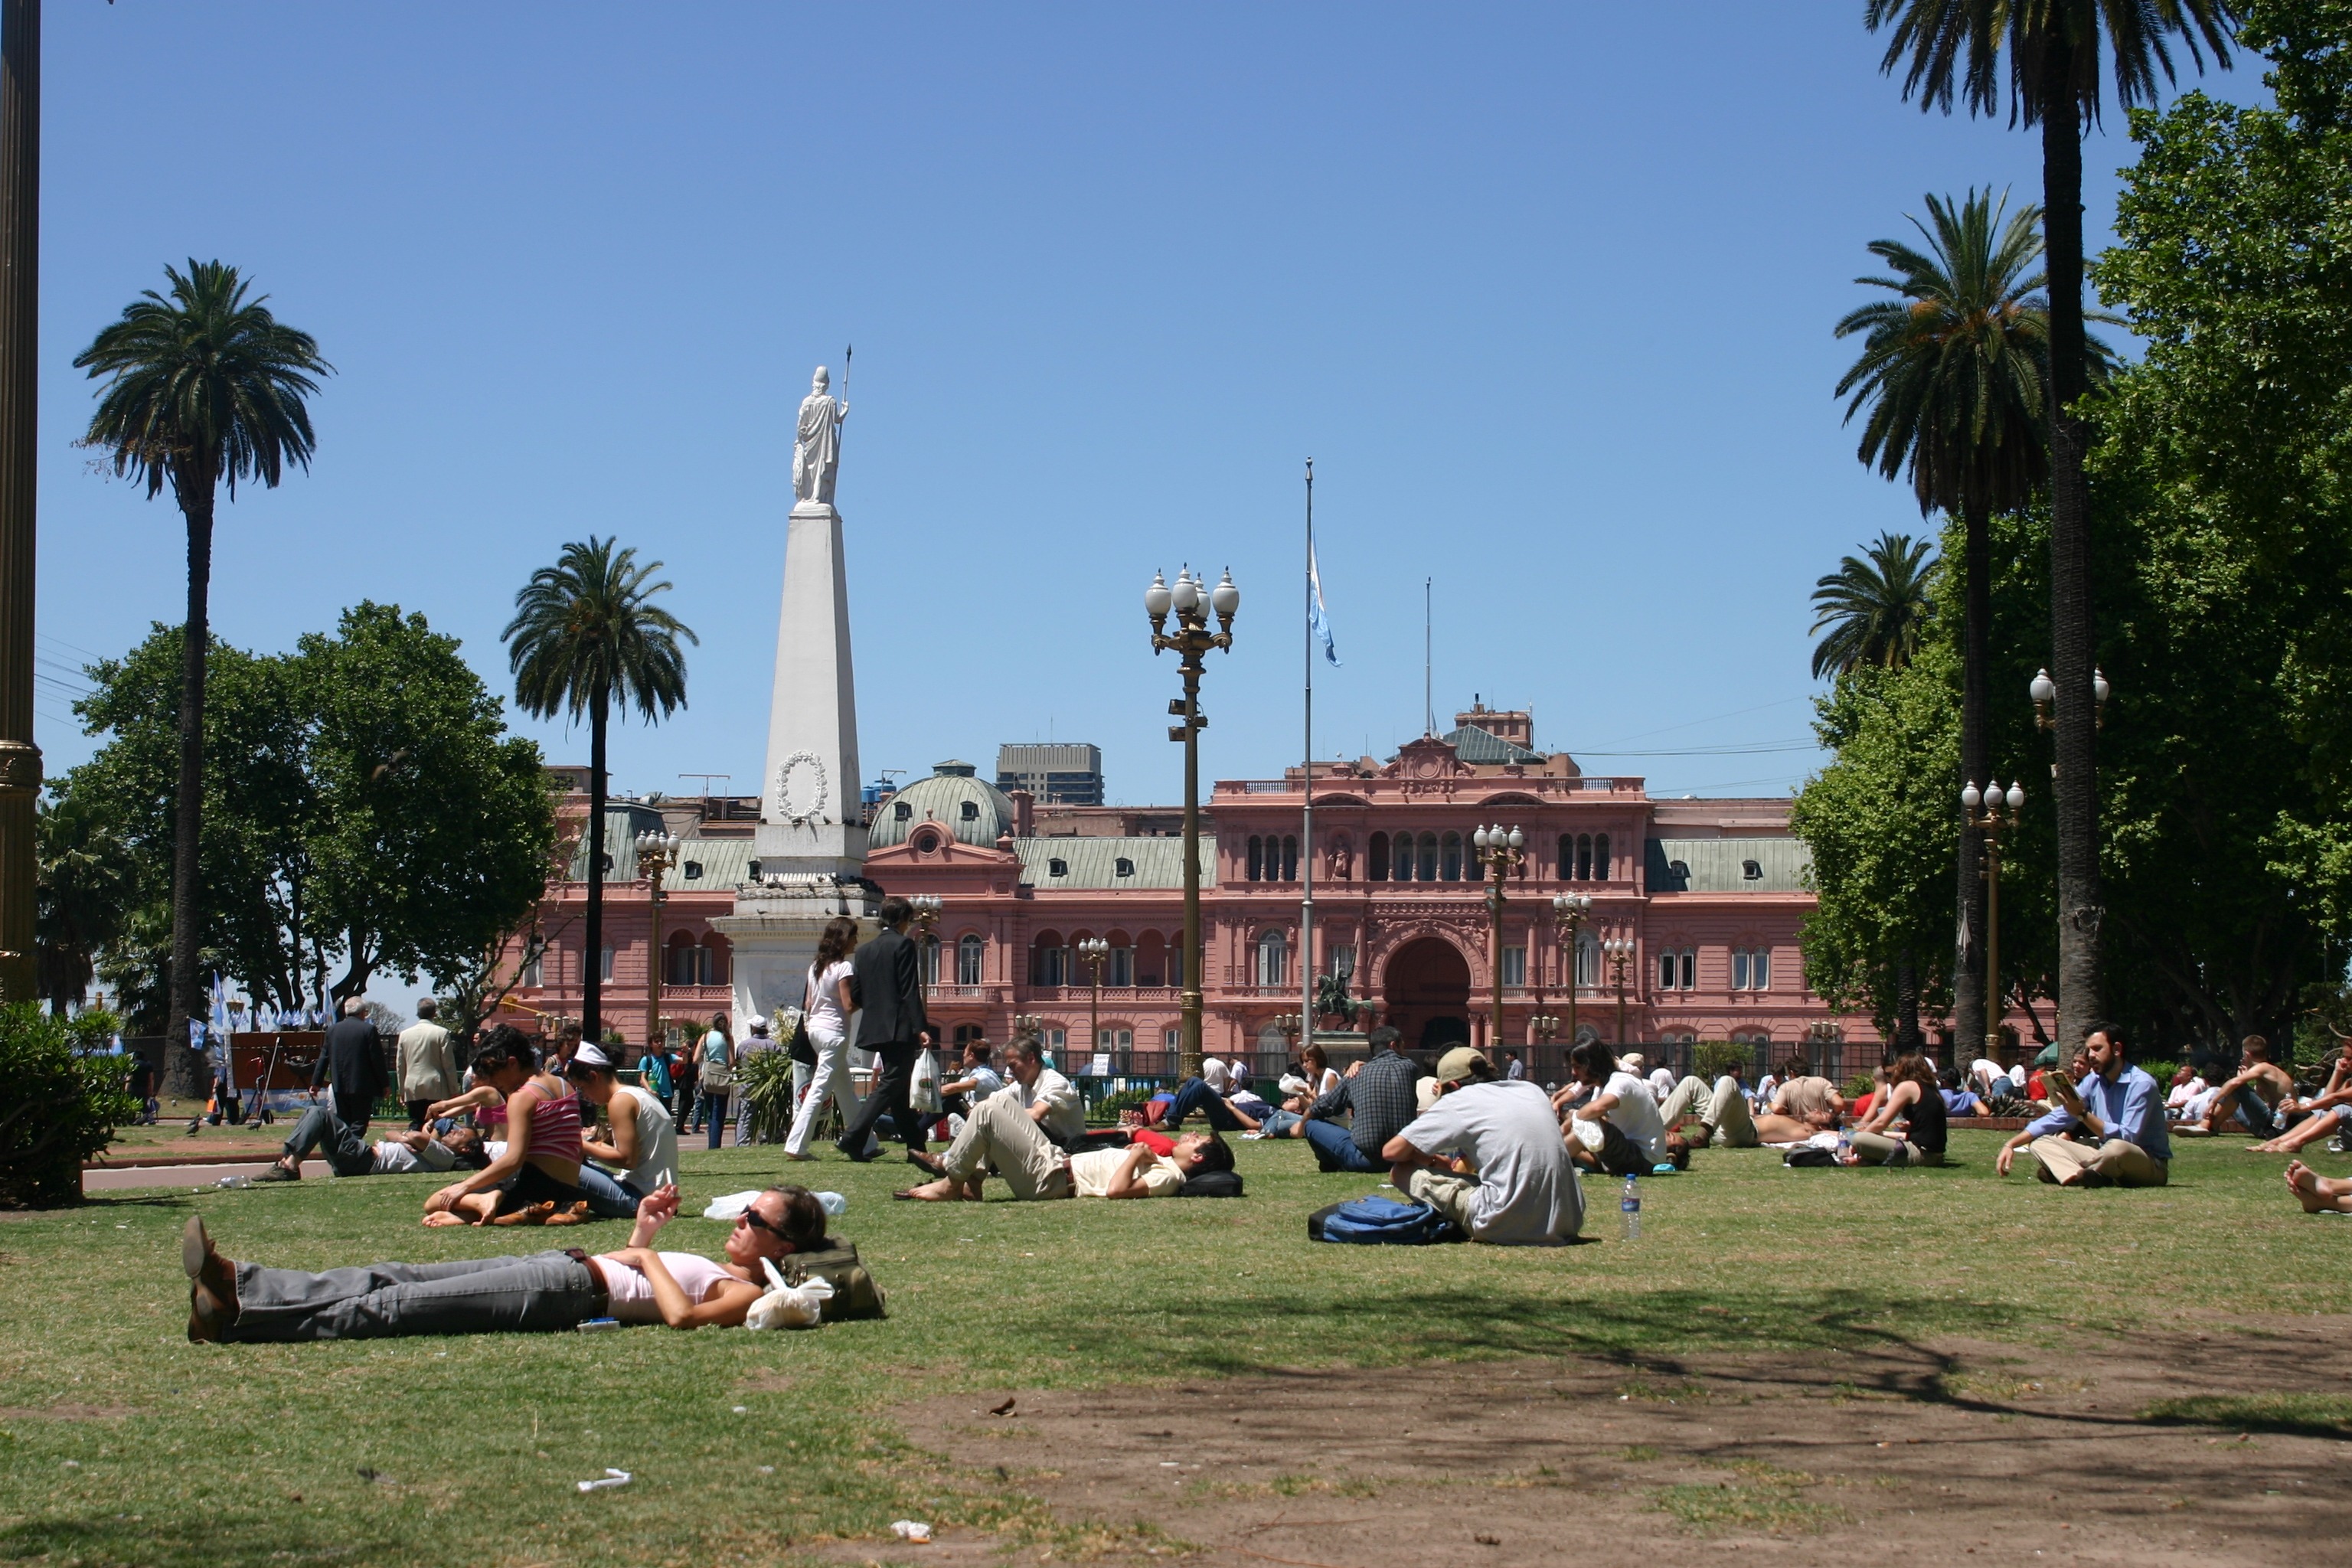
people, town, vacation, amusement park, plaza, park, rest, tourism, buildings, resort, argentina, town square, buenos aires, casa rosada, plaza 2 de mayo, lying people